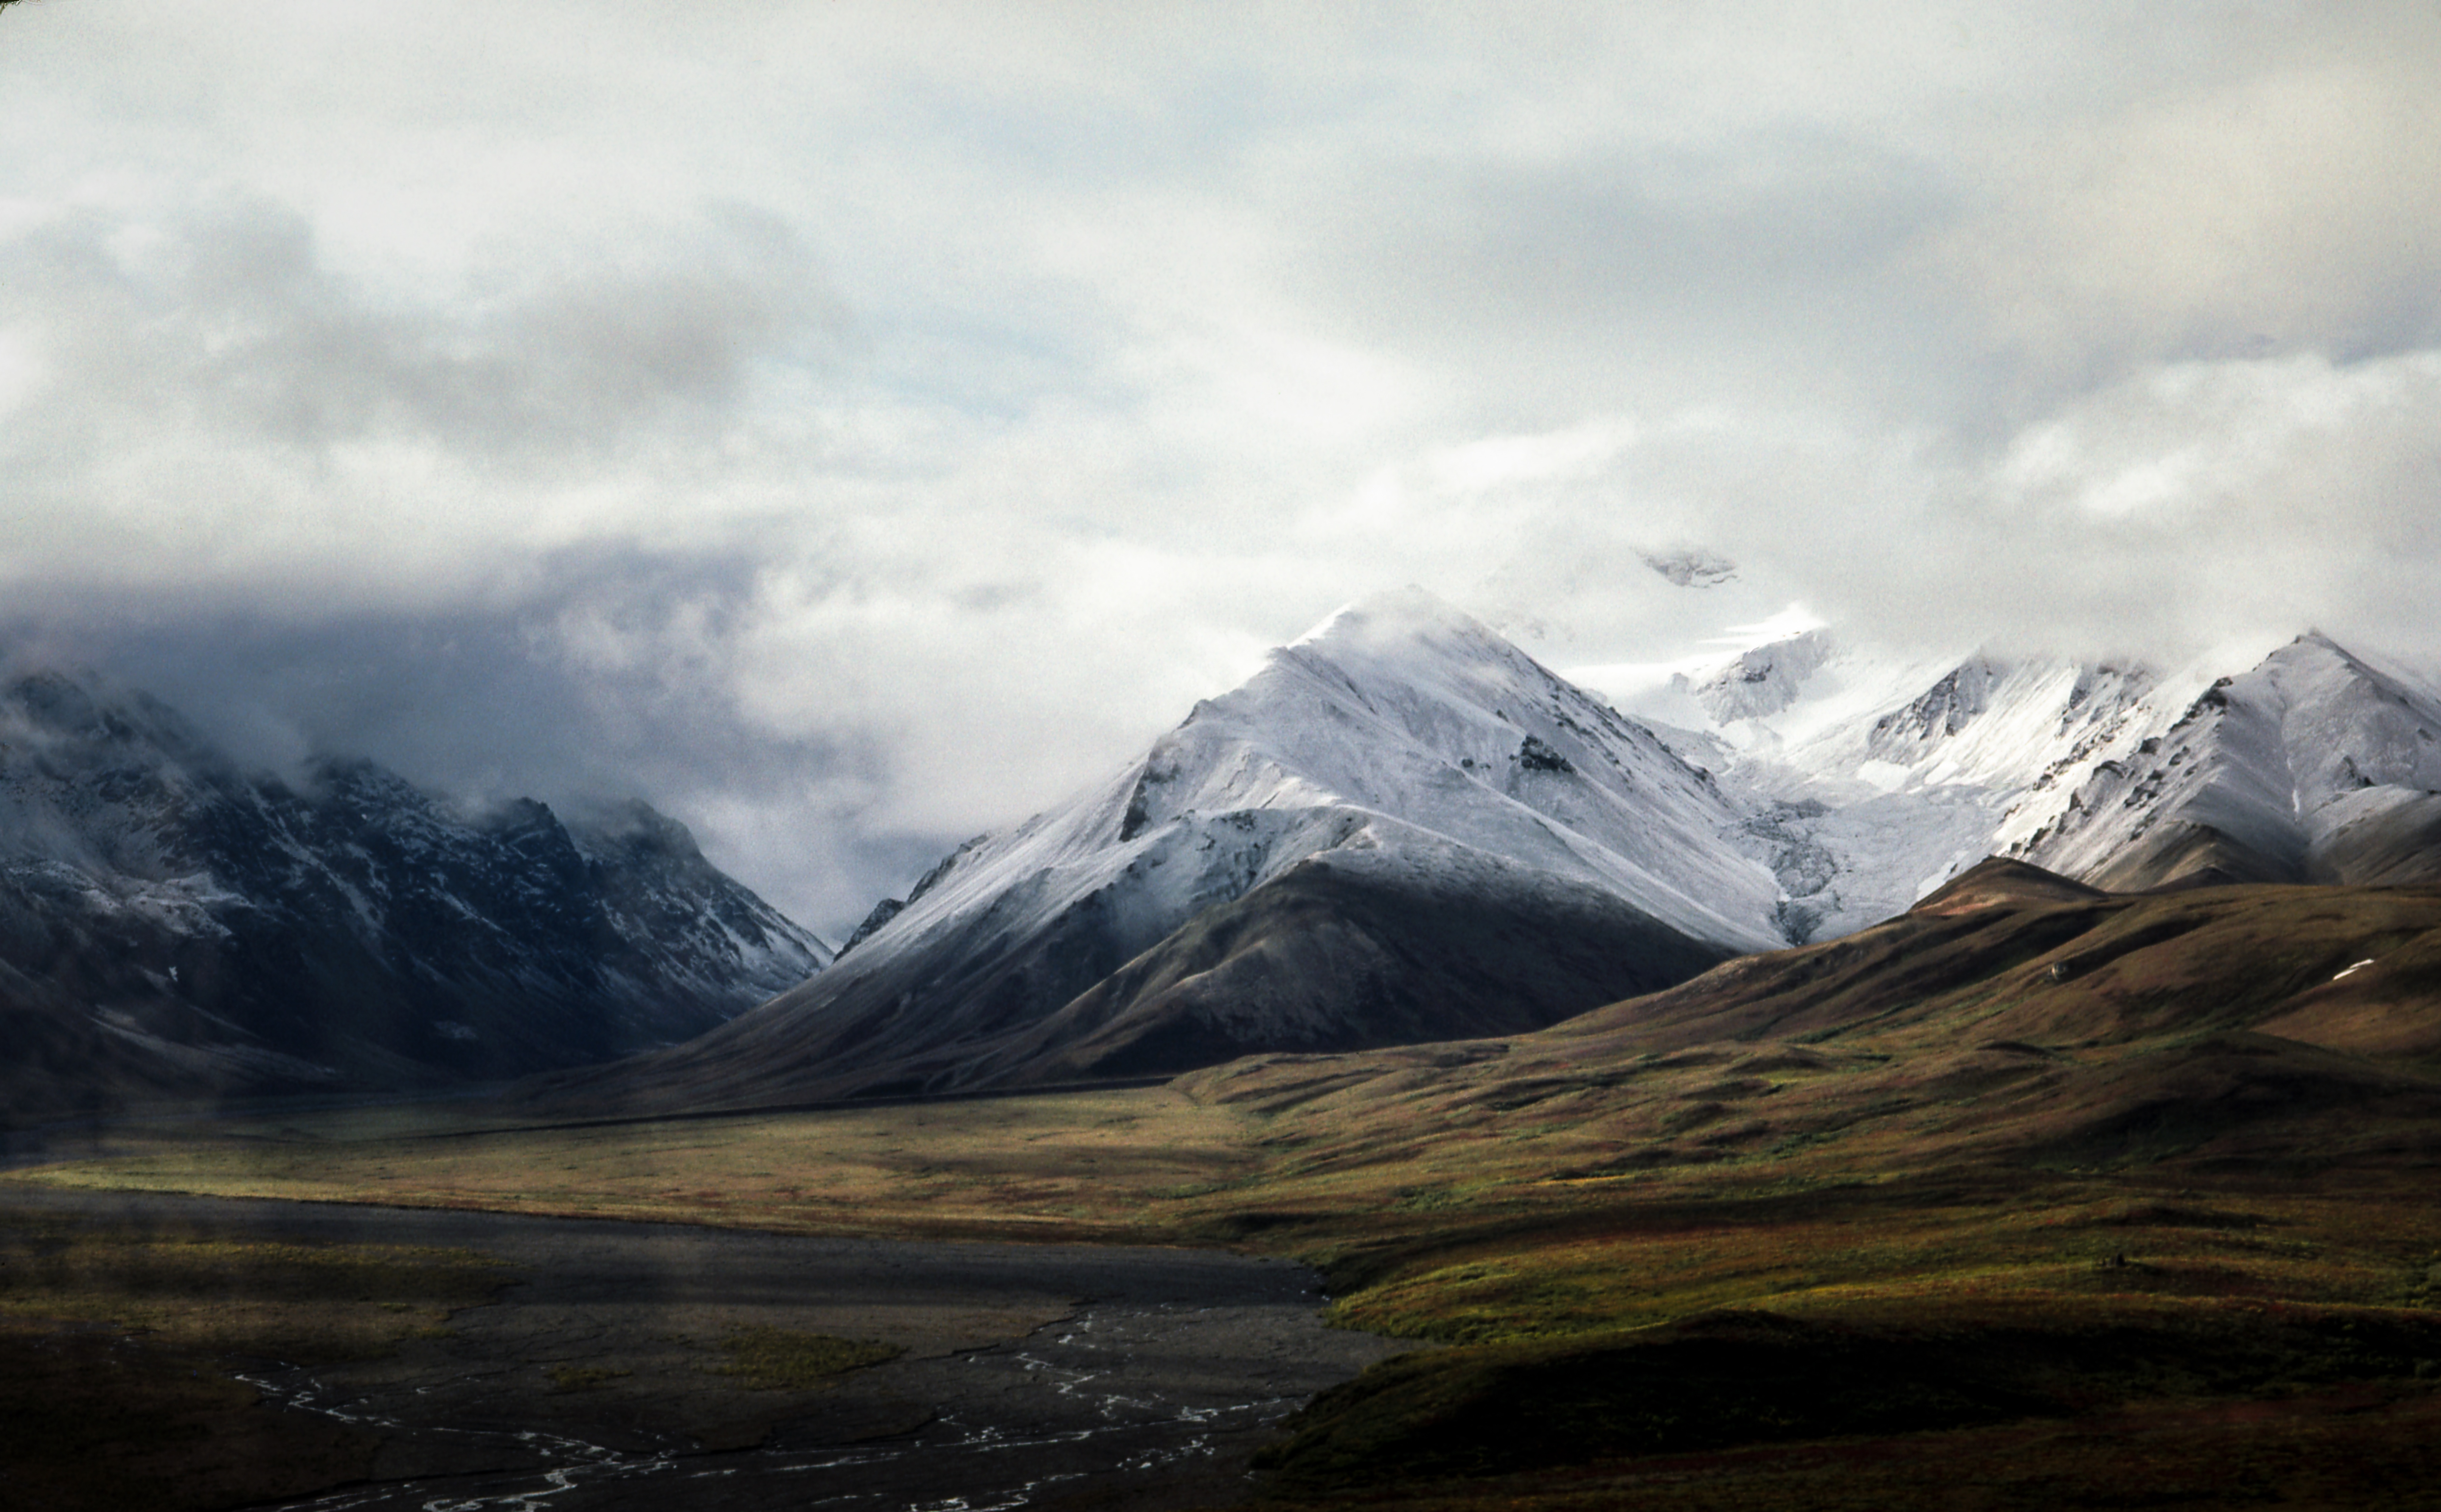
landscape, nature, wilderness, mountain, snow, cloud, hill, lake, peak, valley, mountain range, glacier, weather, fjord, highland, ridge, alps, plateau, fell, loch, landform, mountain pass, geographical feature, atmospheric phenomenon, mountainous landforms, glacial landform